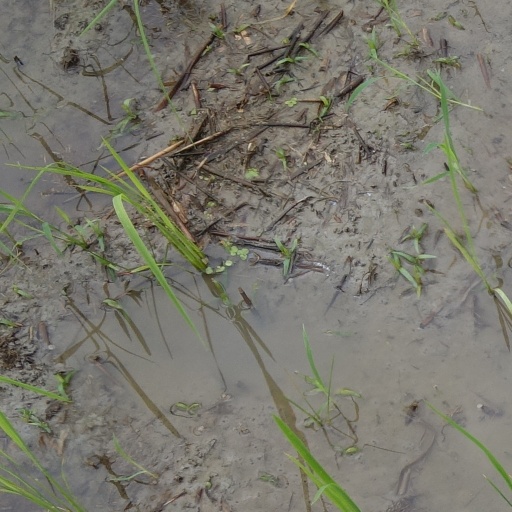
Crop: rice